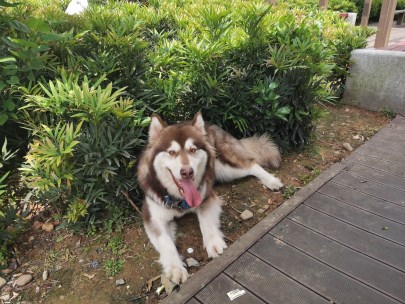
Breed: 1324-n000004-malamute